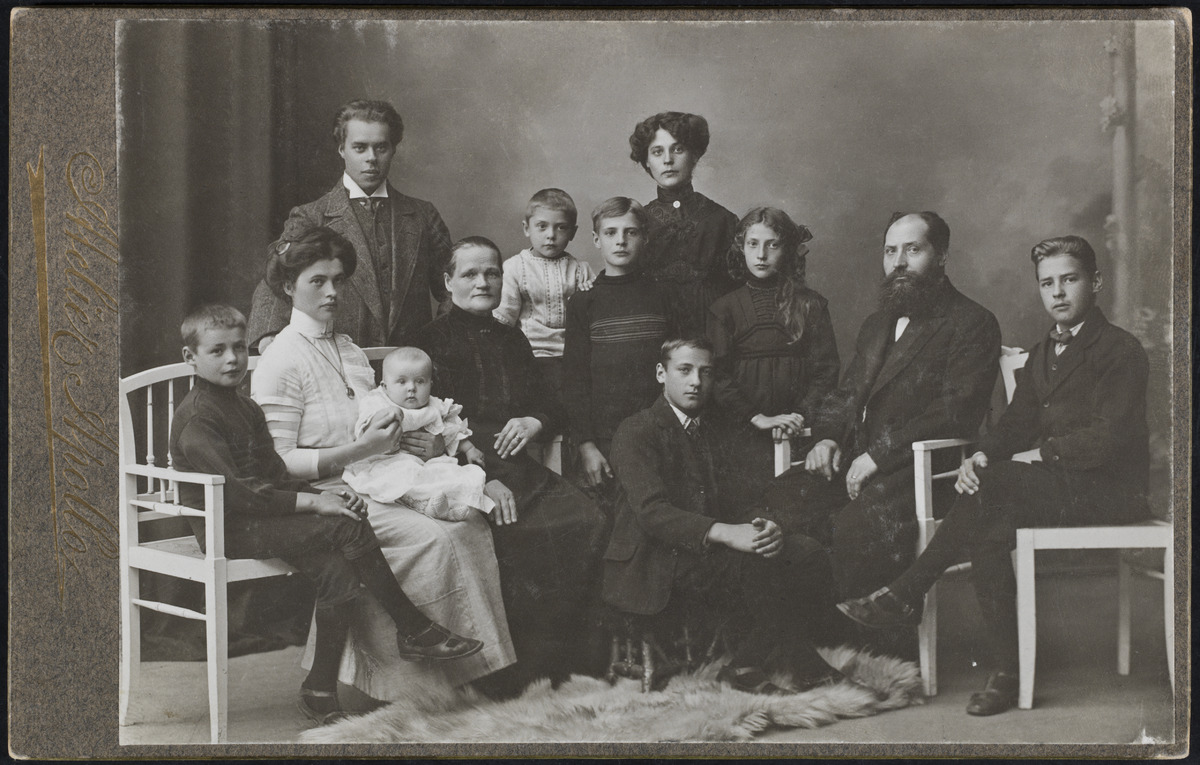
Perhekuva
sisällön kuvaus: Perhekuva. Mats Sundqvistin perhe. mustavalkoinen
Kuvaaja: Atelier Apollo, valokuvaaja
Ajankohta: kuvausaika 1912
Aiheet: Sundqvist , Vilhelmiina, Sundqvist, Anni, Sundqvist, Arvi, Sundqvist, Bertha, Sundqvist, Ella, Sundqvist, Kalle, Sundqvist, Lauri, Sundqvist, Lenni, Sundqvist, Raino, Sundqvist, Väinö, Sundqvist, Yrjö, Sunqvist, Mats, perheet, lapsiperheet, suurperheet, perhe, vauvat, lapset, nuoret, aikuiset, tytöt, pojat, naiset, miehet, tuolit